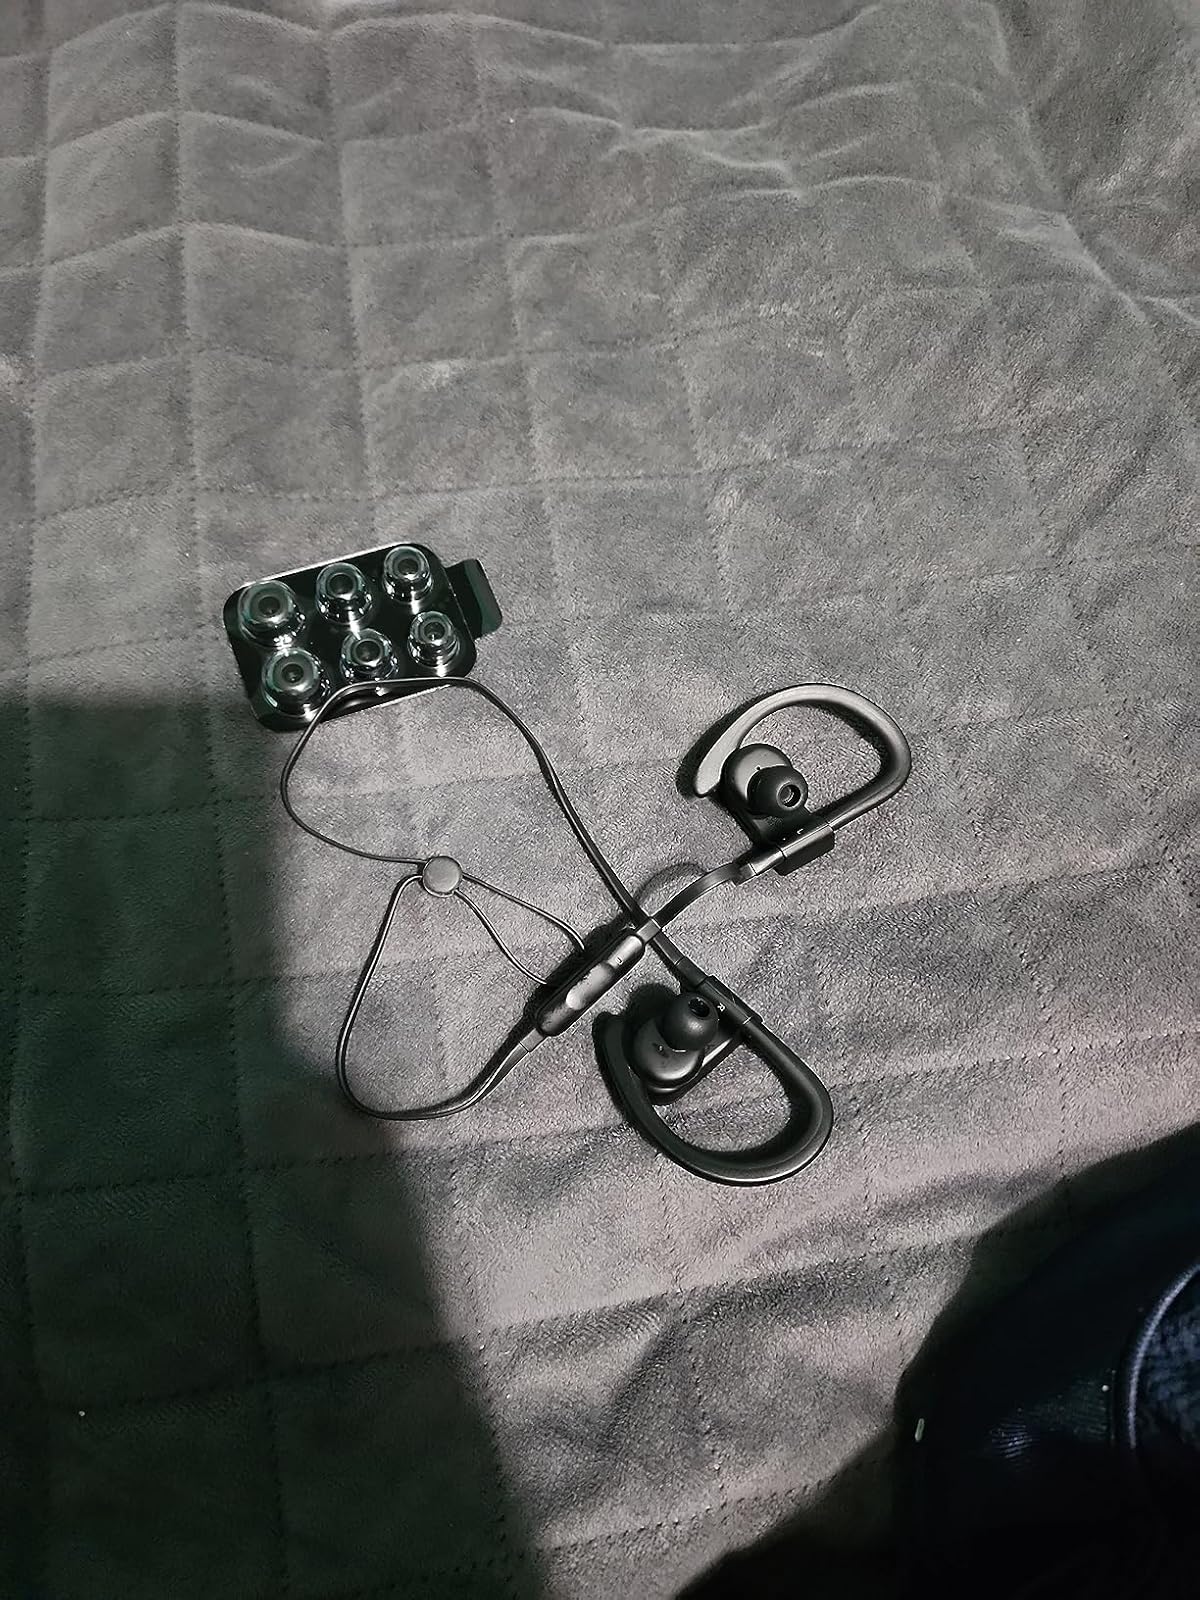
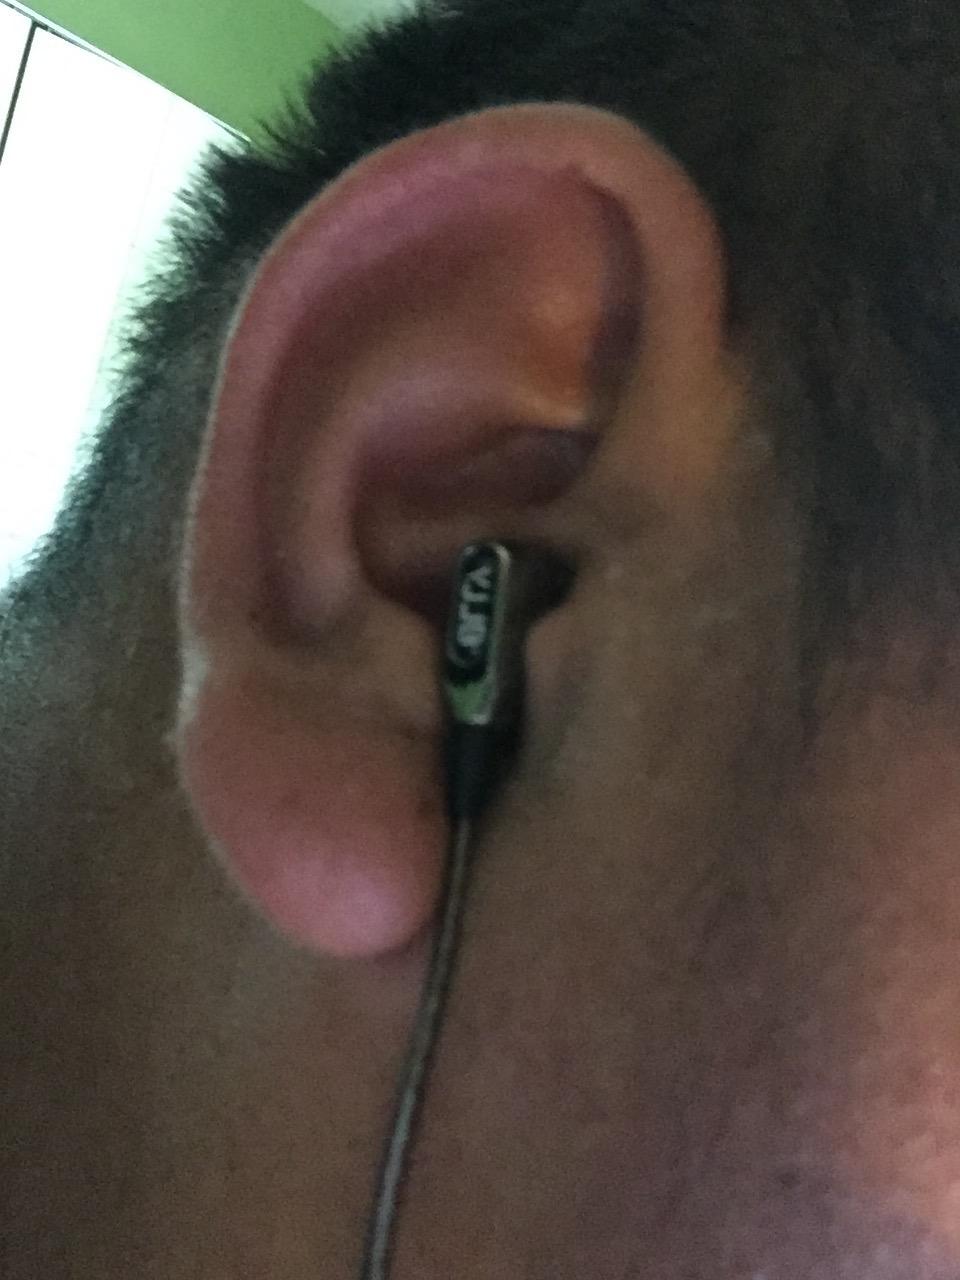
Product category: headphones
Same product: no